C Sports Racer

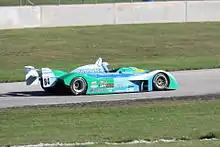
Steve Forrer racing to his CSR win at the 2013 SCCA National Championship Runoffs

C Sports Racer (CSR) now known as Prototype 1 (P1) is a class in the Sports Car Club of America. it consists of open top prototype style cars. The maximum displacement is 1615cc, in a 2 valve crossflow engine, with a minimum weight of 1300lbs w/driver. Two cycle or 4 valve/4 cycle motors between 850cc and 1300cc are permitted with a minimum weight of 1200lbs. Supercharging and turbocharging are permitted within limits, and with a maximum displacement of 765cc. Some CSRs are Formula Atlantic or Formula SCCA cars converted by adding bodywork to the chassis.